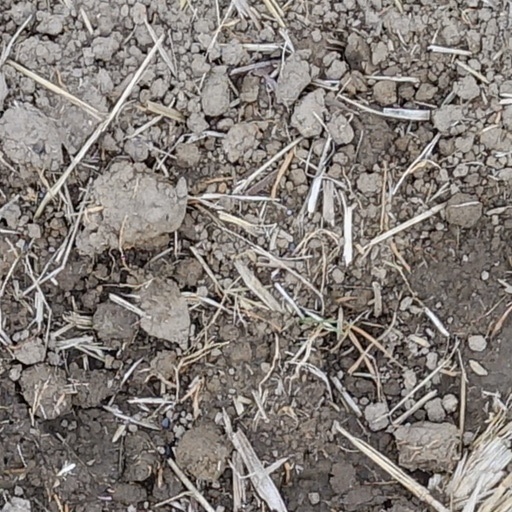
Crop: wheat